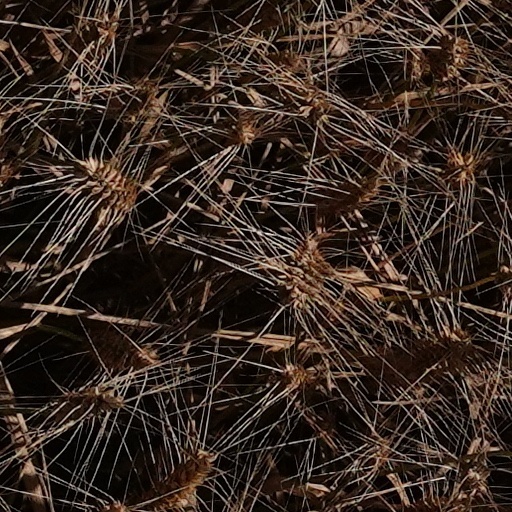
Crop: wheat